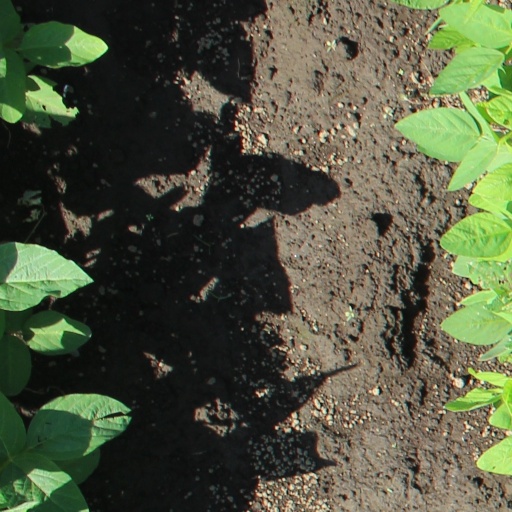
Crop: soybean